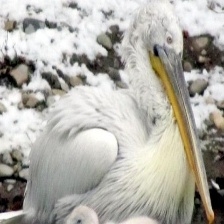
Species: DALMATIAN PELICAN
Scientific name: PELECANUS CRISPUS